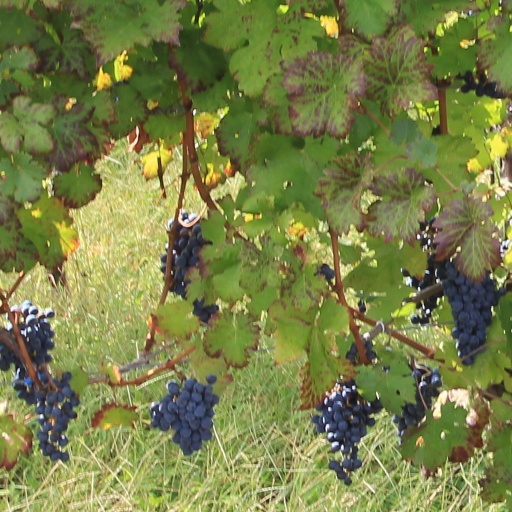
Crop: grape